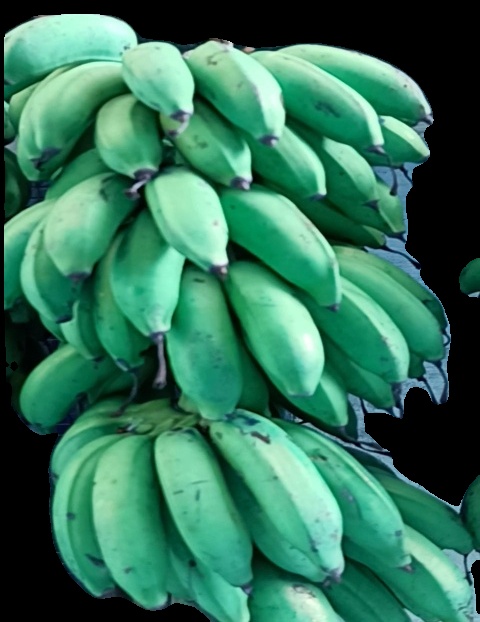
Variety: rasbale
Grade: grade2